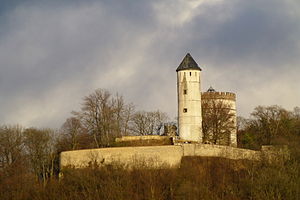
Bovenden / Geografi
Burg Plesse
Bovenden eller Flecken Bovenden er en by og kommune i det centrale Tyskland med godt 13.000 indbyggere, beliggende under Landkreis Göttingen, i den sydlige del af delstaten Niedersachsen. Kommunen består ud over hovedbyen Bovenden, af syv landsbyer.